Moses Sheppard

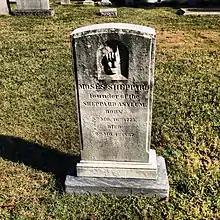
Grave of Sheppard at Green Mount Cemetery

Upon his death in 1857, Sheppard dedicated his entire fortune to building the asylum. Sheppard stipulated the following: “Courteous treatment and comfort of all patients; that no patient was to be confined below ground; all were to have privacy, sunlight, and fresh air; the asylum's purpose was to be curative, combining science and experience for the best possible results; and that only income, not principal, would be used to build and operate the asylum.” Because of the financial restrictions that Sheppard put in place, the asylum, designed by Calvert Vaux, did not open until 1891, almost 34 years after Sheppard's death.